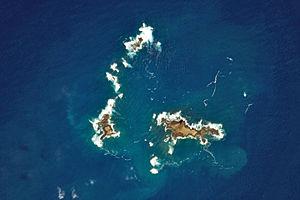
Les îles Selvagens, en portugais Ilhas Selvagens, littéralement « îles Sauvages », sont un archipel du Portugal situé dans l'océan Atlantique, à 160 km au nord de Tenerife et 290 km au sud-sud-est de Madère, dont elles dépendent. L'archipel compte trois îles principales et douze îlots et rochers.
L'îlot de Fora, en portugais Ilhéu de Fora, est une île inhabitée faisant partie des îles Selvagens, située dans l'Océan Atlantique nord, archipel dépendant de la région autonome de Madère..
Les îlots de Norte est un regroupement d'îlots composé de 3 îlots situé dans l'archipel des îles Selvagens, à Madère, au Portugal.
Selvagem Pequena, littéralement « Petite Sauvage », est une île inhabitée faisant partie des îles Selvagens, archipel dépendant de la région autonome de Madère située dans l'océan Atlantique.